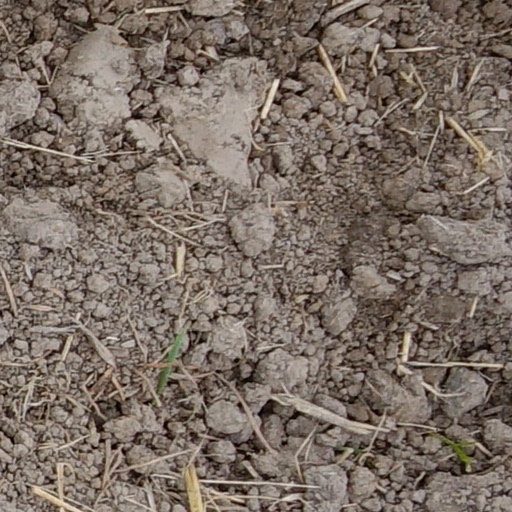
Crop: wheat